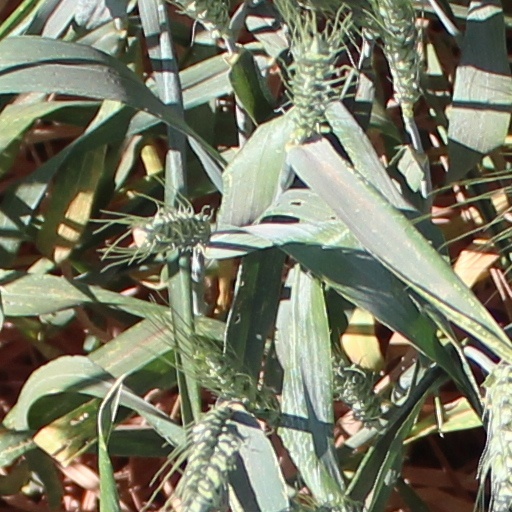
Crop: wheat